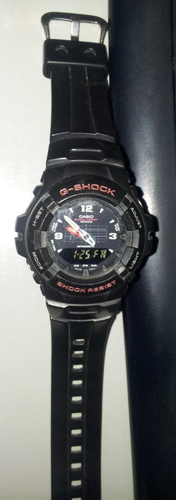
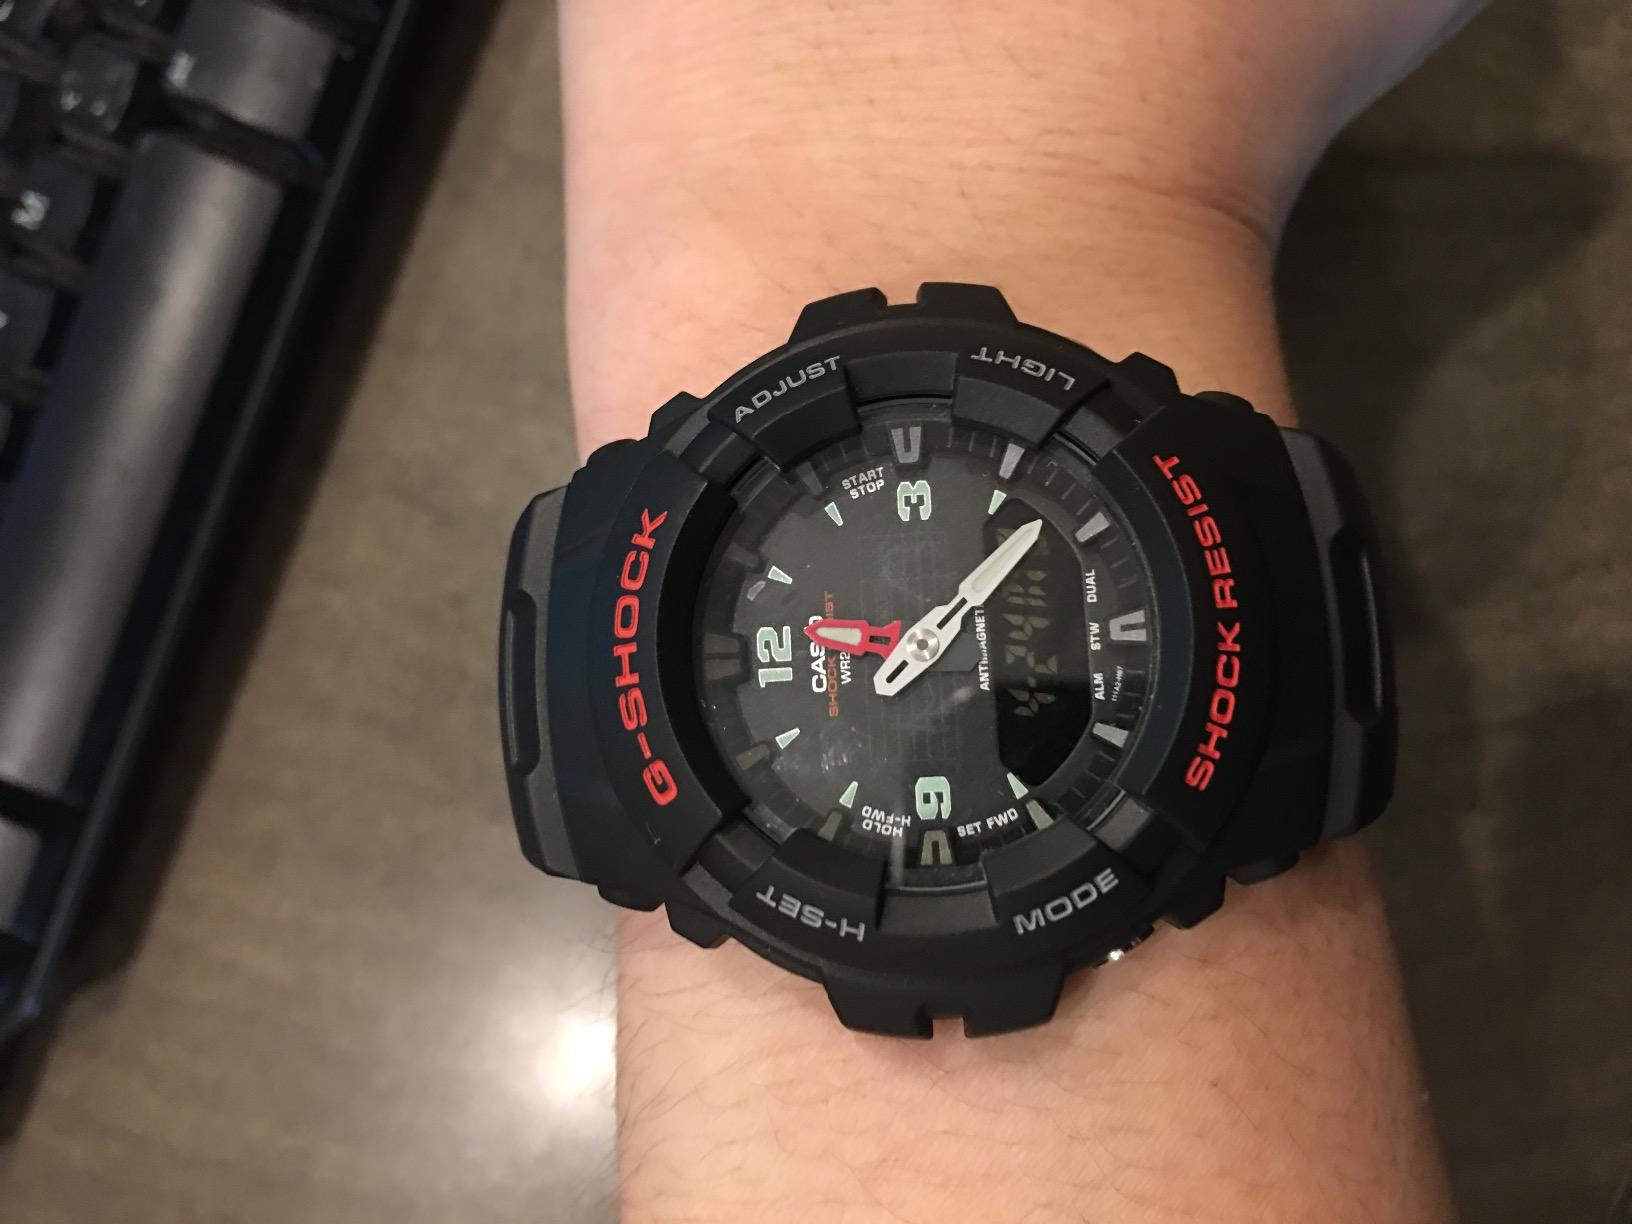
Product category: accessories_watch
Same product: yes